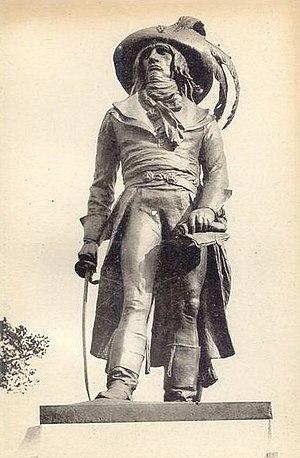
La statue de René Levasseur - Le Mans 1911